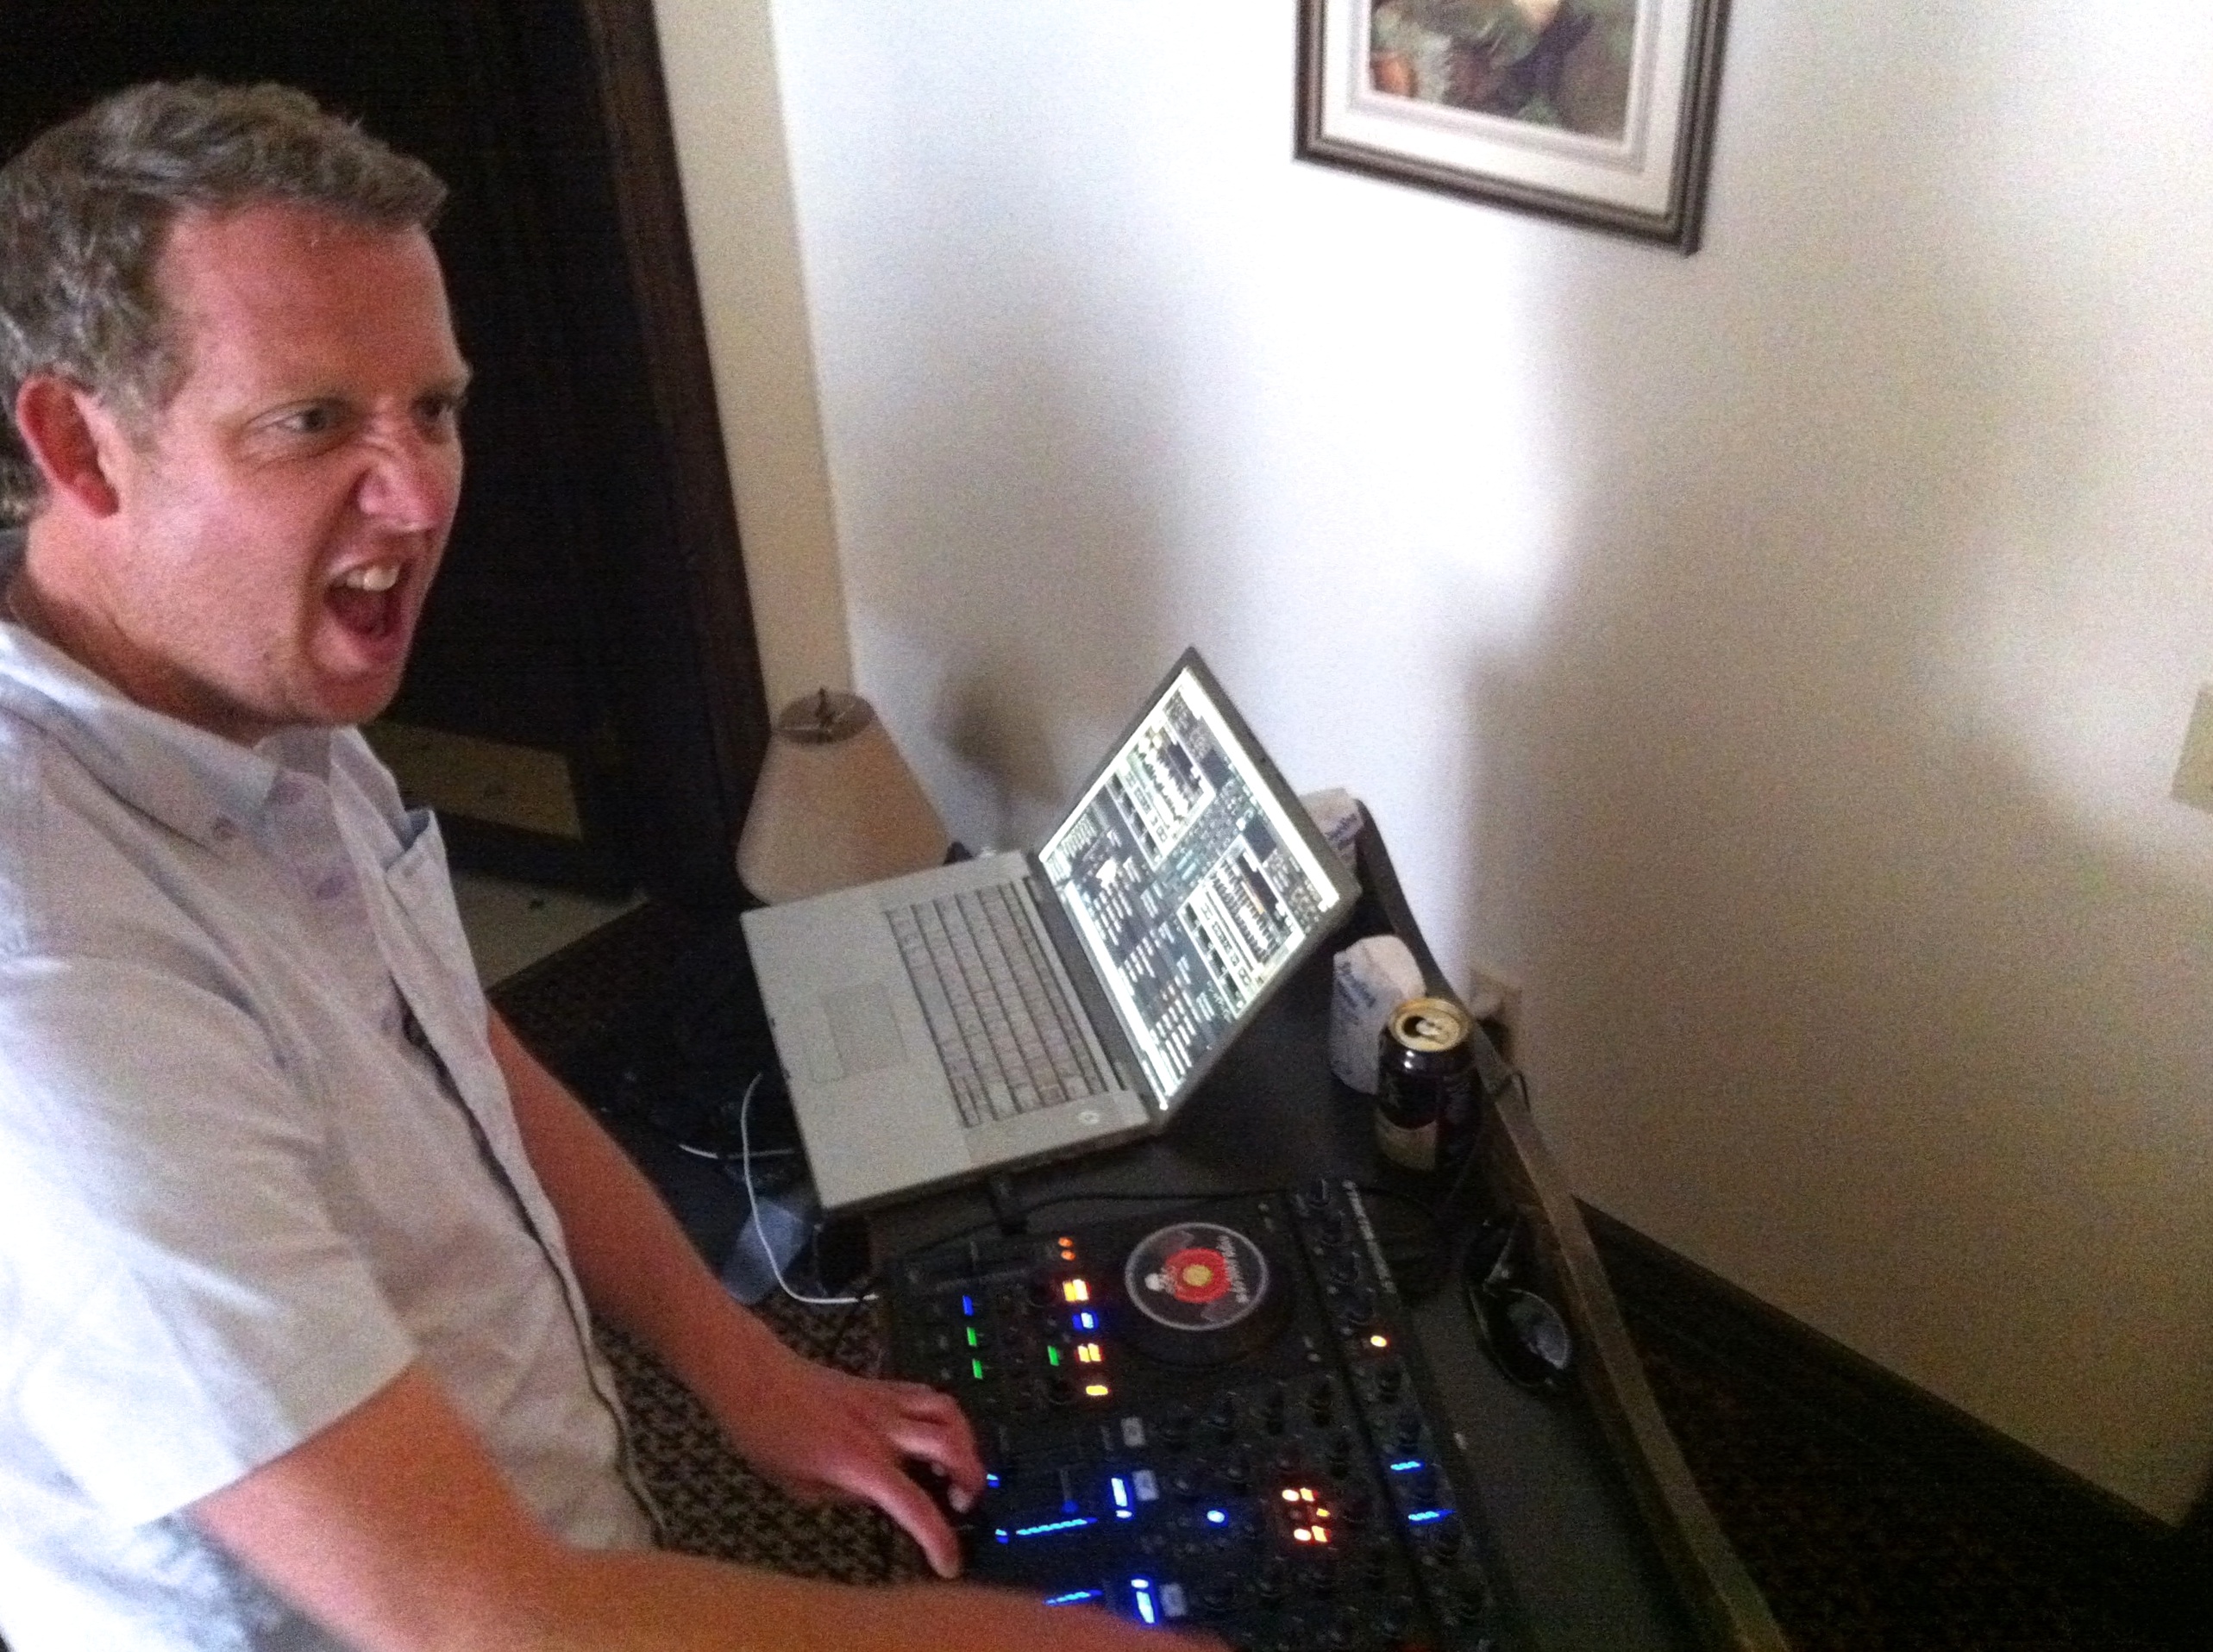
person, technology, etug, hurleylounge